Gender inequality in China

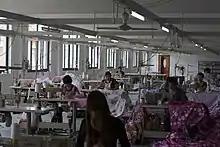
Female workers in a Chinese silk factory

In 2021, the People's Republic of China ranked 48th out of 191 countries on the United Nations Development Programme's Gender Inequality Index (GII). Among the GII components, China's maternal mortality ratio was 32 out of 100,000 live births. In education 58.7 percent of women age 25 and older had completed secondary education, while the counterpart statistic for men was 71.9 percent. Women's labour power participation rate was 63.9 percent (compared to 78.3 percent for men), and women held 23.6 percent of seats in the National People's Congress. In 2019, China ranked 39 out of the 162 countries surveyed during the year.